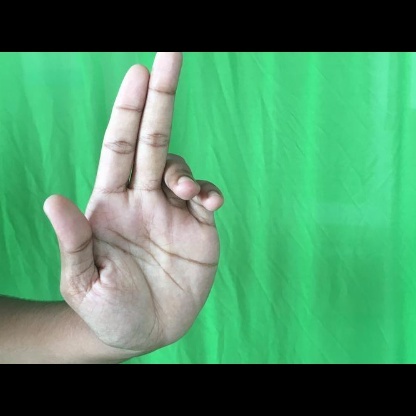
Mudra: Ardhapathaka